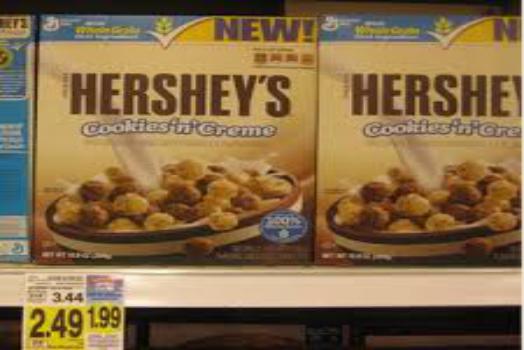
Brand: Hershey's Cookies 'n' Creme
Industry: Food